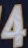
Number: 4